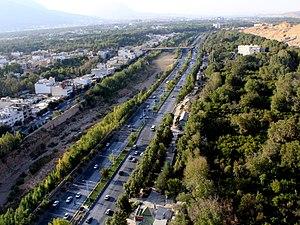
Chiraz ou Shiraz est une ville du sud-ouest de l'Iran. C'est la capitale de la province du Fars.